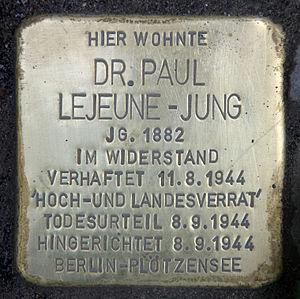
Paul Lejeune-Jung, né le 16 mars 1882 à Cologne et mort le 8 septembre 1944 à la prison de Plötzensee, de son vrai nom Paul Adolf Franz Lejeune dit Jung, est un économiste, syndic, homme politique et résistant allemand au nazisme